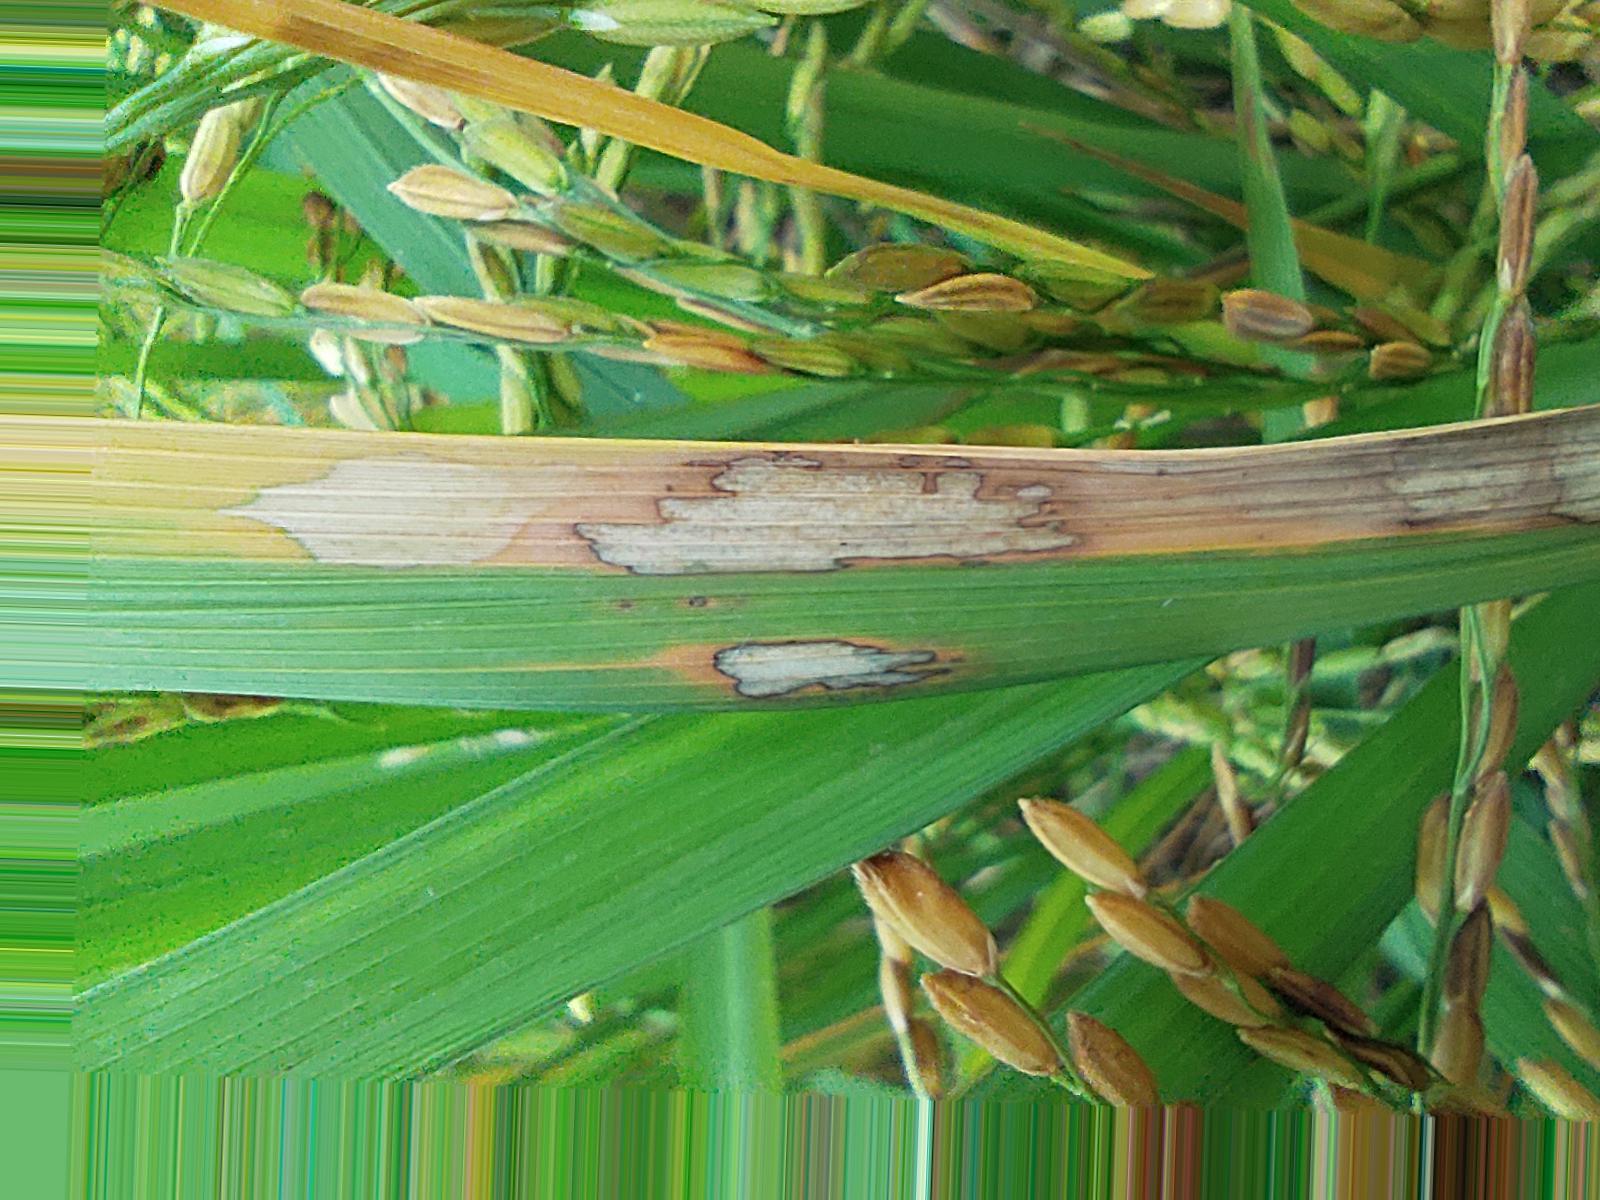
Nhãn: Bệnh Đốm Vằn ( Khô vằn ) ( Sheath Blight )